Adolf Hitler in popular culture

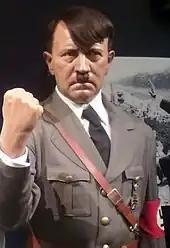
Wax model of Hitler at the Chamber of Horrors section in Madame Tussauds, London (pictured June 2011)

The 2003 television film "" stars Robert Carlyle in the title role and depicts a semi-fictional account of Hitler's life.